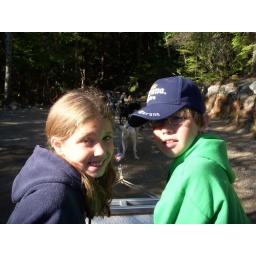
Jack & Betsy in the front seat of the dog sled